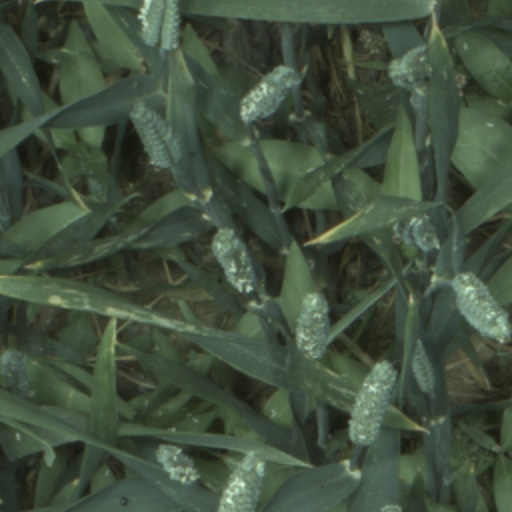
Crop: wheat